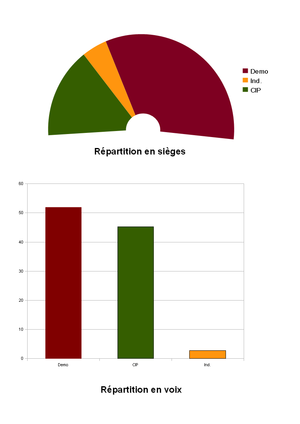
Le 26 septembre 2006 eurent lieu aux îles Cook des élections générales devant renouveler le Parlement. Elles virent le Democratic Party remporter une large victoire avec 8 sièges d’avance sur le Cook Islands Party.
L'histoire politique aux îles Cook n'est que peu marquée par une dualité entre droite et gauche. Si certes le Cook Islands Party est généralement considéré par son histoire même comme ayant une approche plus sociale que le Democratic Party, la réalité est plus complexe. L'appartenance à tel ou tel parti est généralement plus liée à des stratégies personnelles, familiales ou tribales qu'à un véritable débat idéologique. Il n'est ainsi pas rare de voir les personnes changer soudainement de camp. Terepai Maoate commença sa carrière politique au sein du CIP avant de rejoindre le Democratic Party au nom duquel il fut premier Ministre de 1999 à 2002. Mais l'exemple le plus spectaculaire est sans doute celui de Joe Williams qui fit quatre fois l'aller-retour entre les deux principaux partis en quelques années à peine. Plus récemment Wilkie Olaf Patua Rasmussen qui appartenait jusqu'alors au CIP rejoignit peu avant les élections de 2006 le democratic Party. Néanmoins un amendement à la loi électorale de 2004 voté en juillet 2007 et intitulé "anti-party hopping" a pour objet de limiter ces changements soudains de camp au milieu d'une législature.